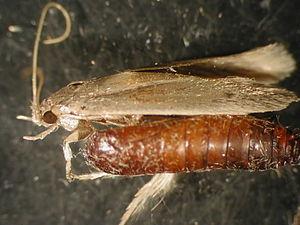
Cet article recense les hétérocères de l'île de La Réunion.
Opogona sacchari est une espèce de lépidoptères appartenant à la famille des Tineidae, à la sous-famille des Hieroxestinae et au genre Opogona. Sous sa forme chenille elle est appelée Teigne du bananier.